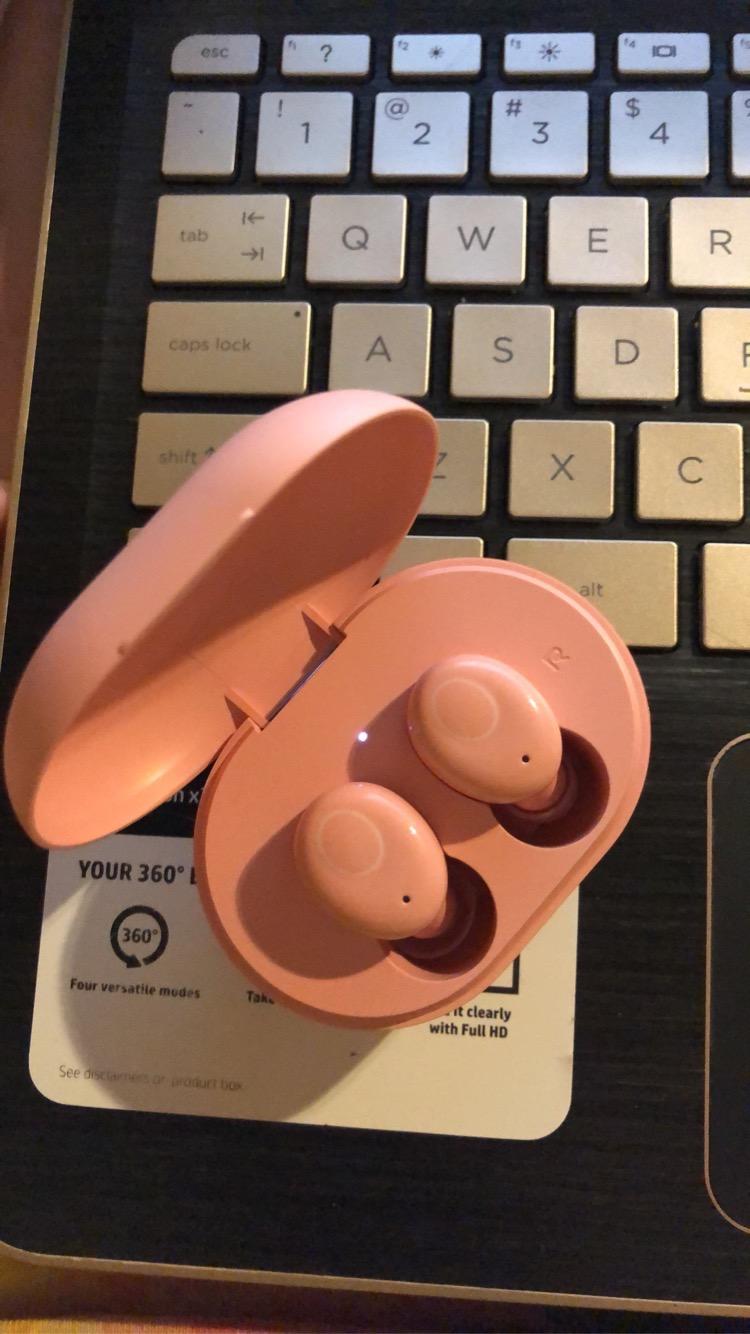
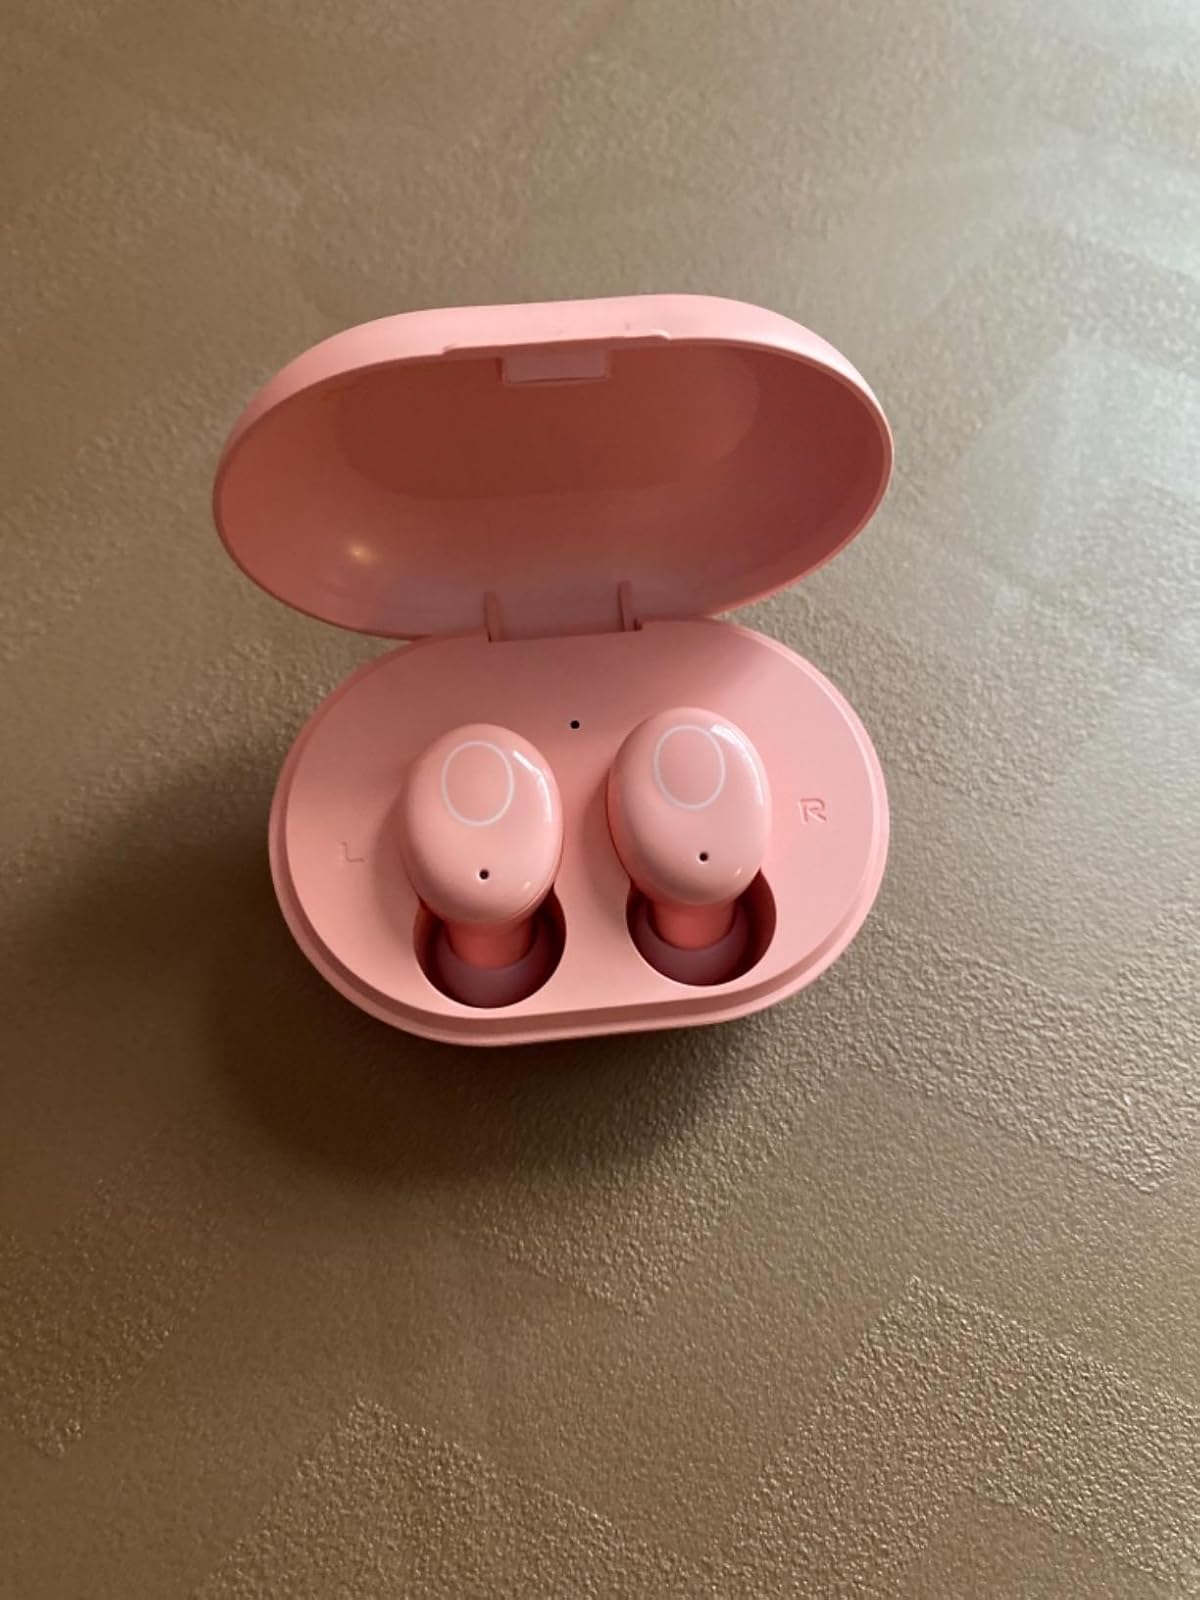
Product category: earbuds
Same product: yes